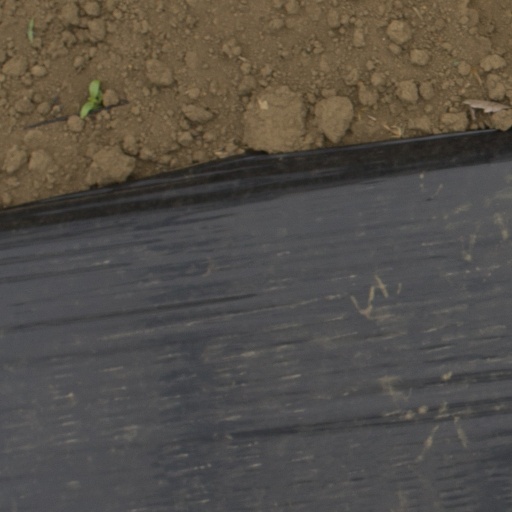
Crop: Jerusalem artichoke